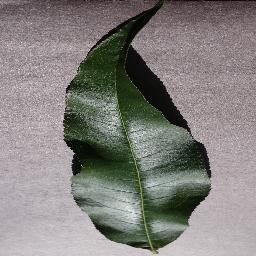
Label: Peach___healthy